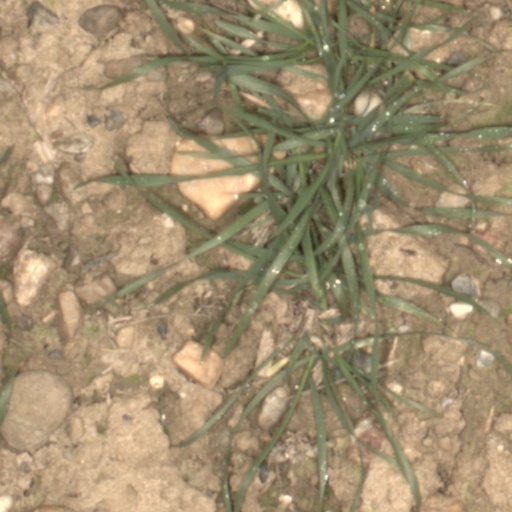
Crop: wheat